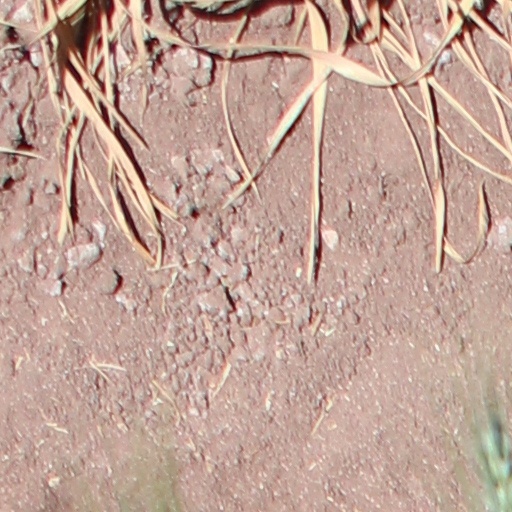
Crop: wheat